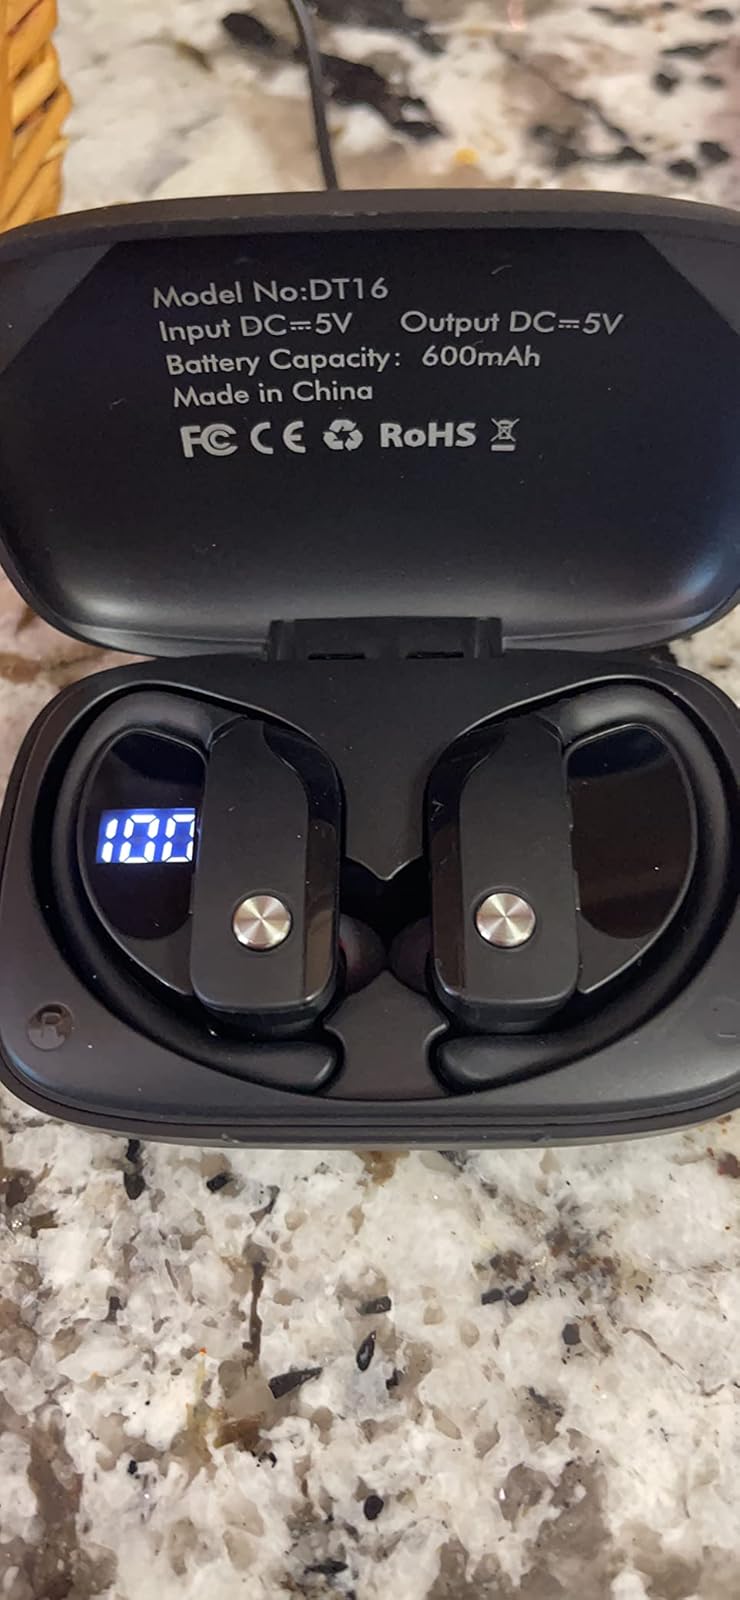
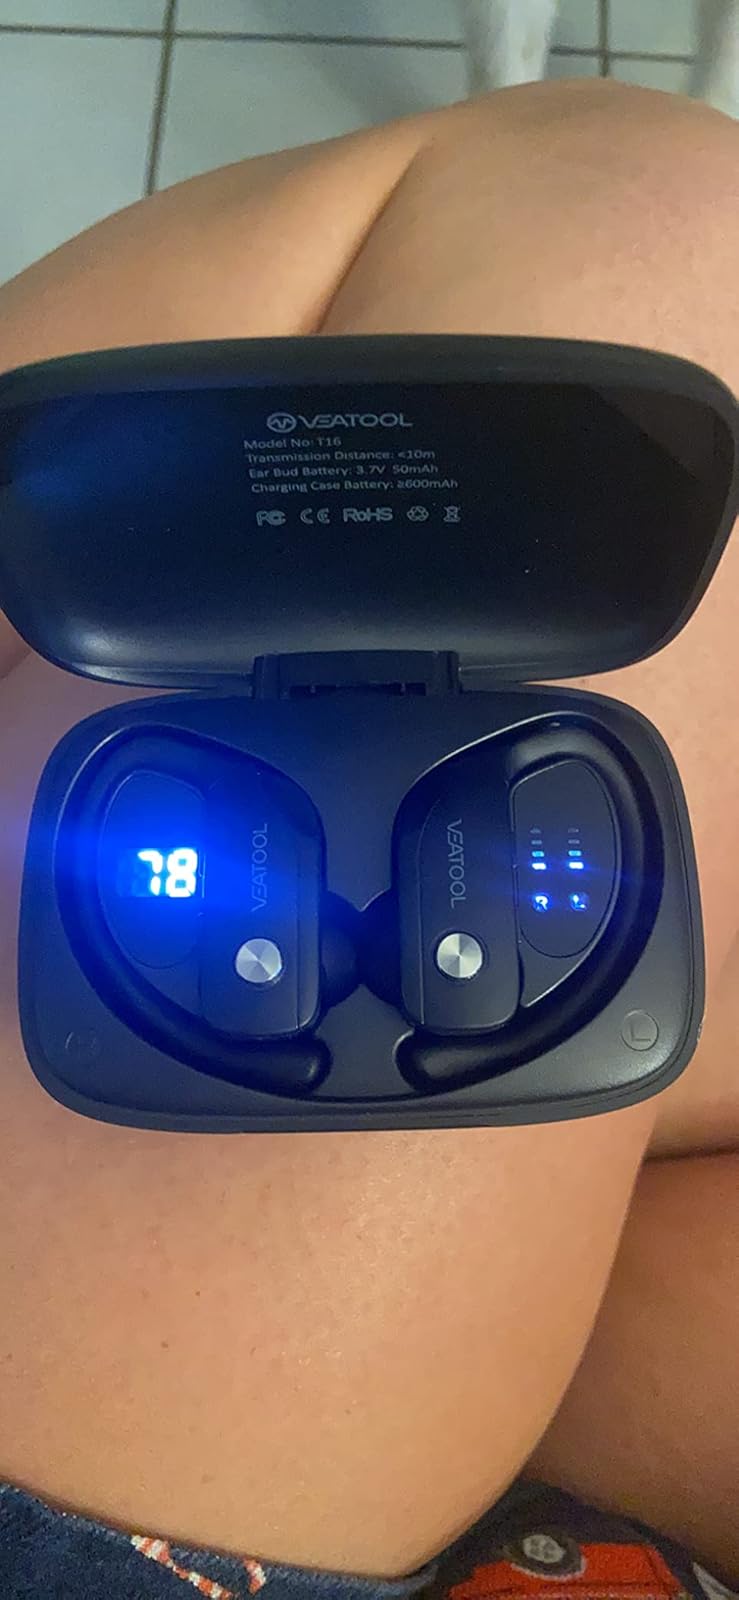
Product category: earbuds
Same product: no